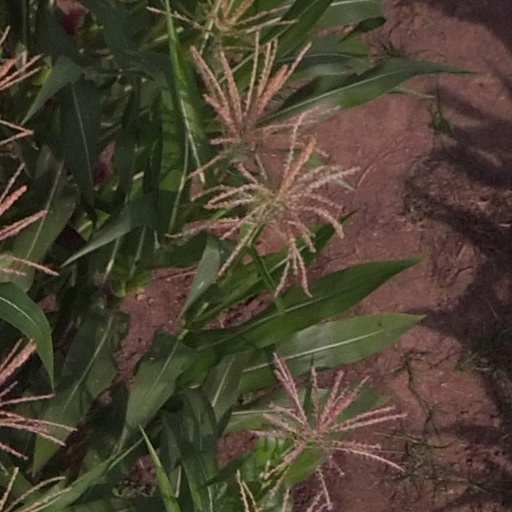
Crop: maize; corn